Claudio Gómez

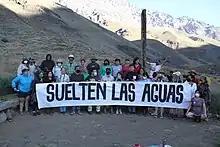
Actividad Territorial en Parque Andino Juncal

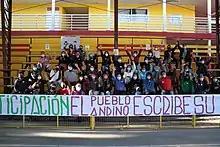
Cabildo Constituyente en la Comuna de Los Andes

Gómez earned his law degree from Central University of Chile in 2007, writing his thesis on changes in Chilean labor law. He also holds a master's degree in Democratic Society, State and Law from the University of the Basque Country in Spain. In 2010, he joined the law faculty at Universidad del Aconcagua in San Felipe as professor of political and municipal law.